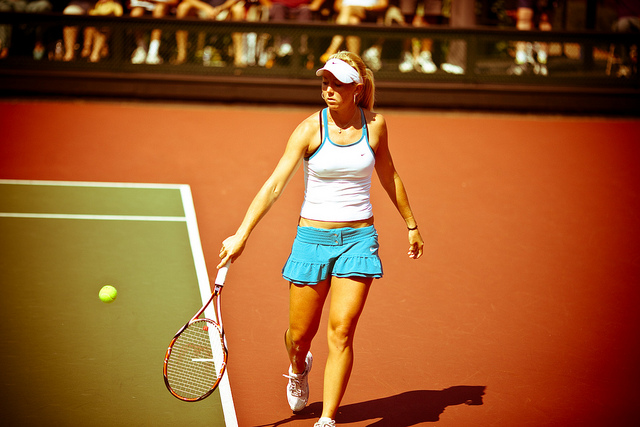
vận động viên tennis đang đứng ngoài biên chuẩn bị đỡ bóng